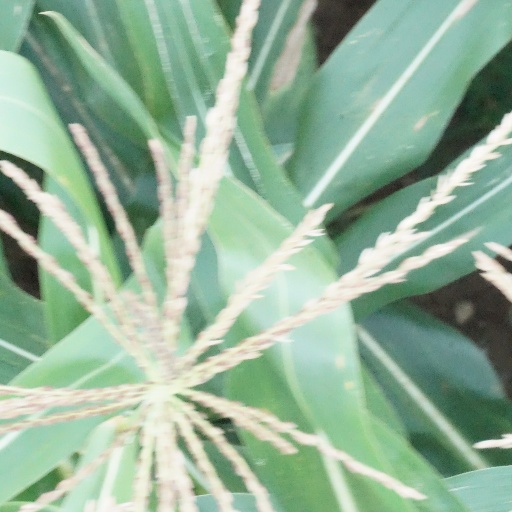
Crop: maize; corn